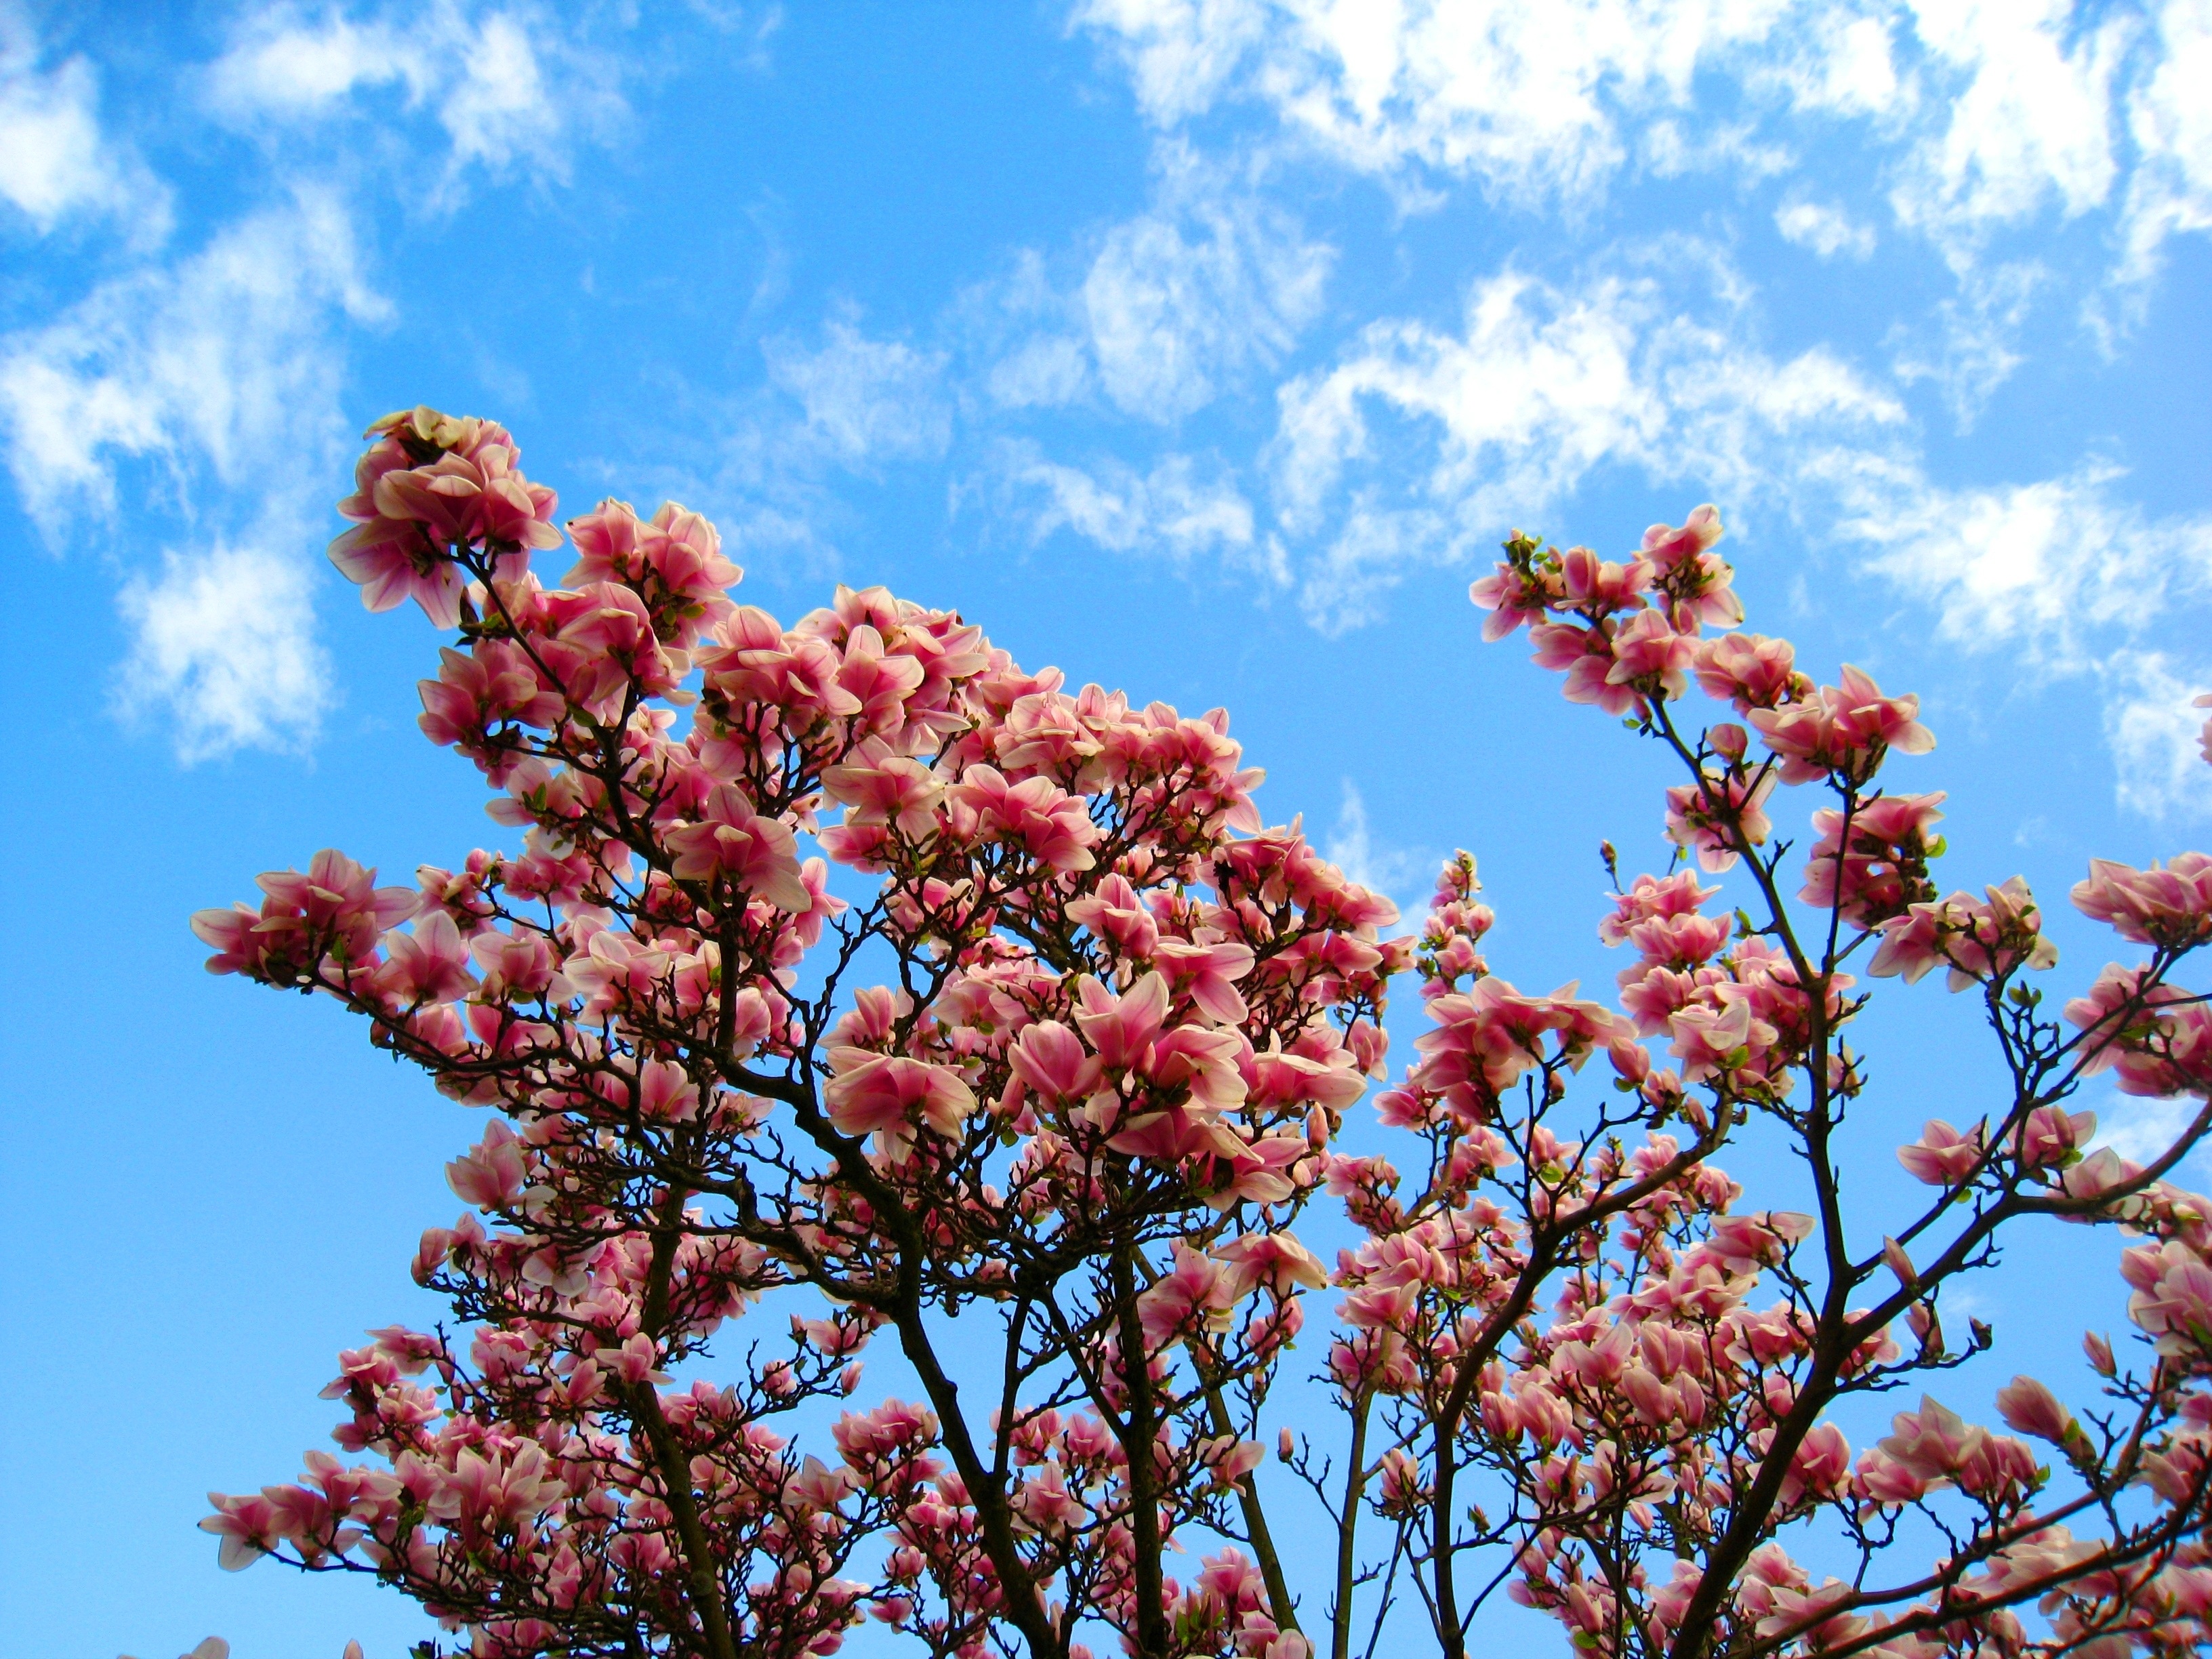
tree, branch, blossom, plant, sky, leaf, flower, spring, produce, autumn, flora, season, flowers, shrub, magnolia, spring flowers, early bloomer, pink flower, magnolia tree, flowering plant, fr hlingsbl her, magnolia leaves, land plant